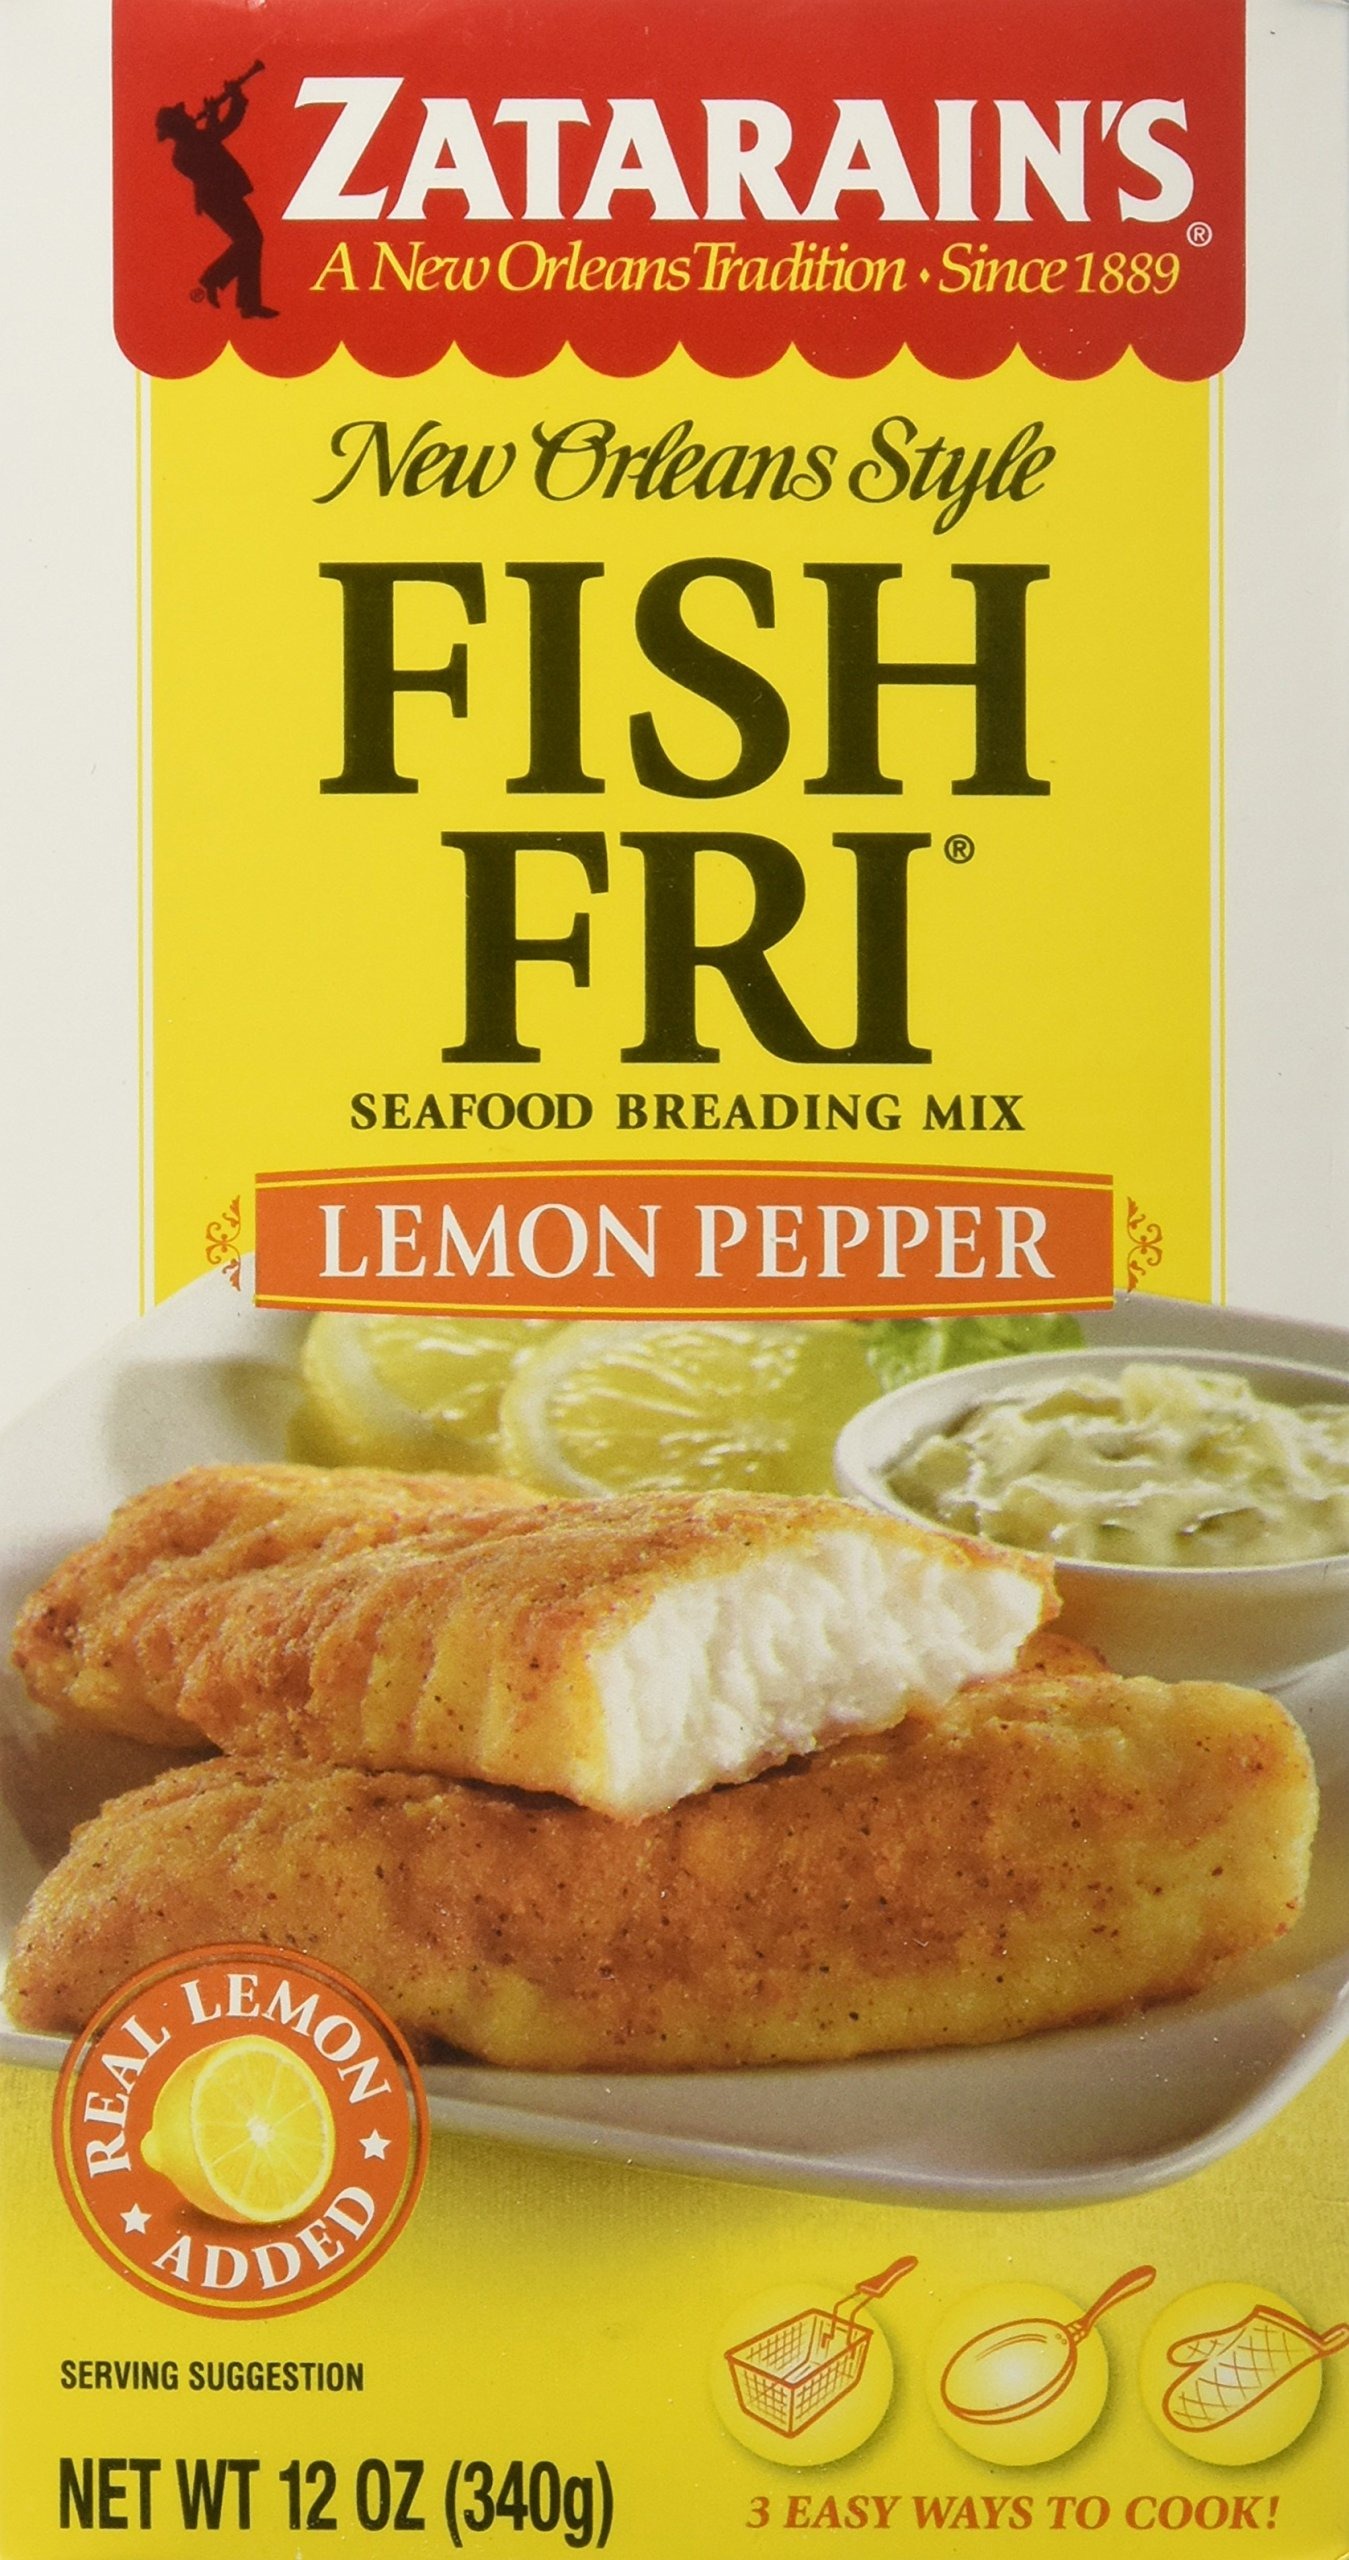
Item Name: Zatarain's Fish Fry Lemon Pepper, 12-ounces (Pack of12)
Bullet Point 1: Pack of twelve, 12-ounce (total of 144-ounce)
Bullet Point 2: Contains added lemon and pepper
Bullet Point 3: 0% Saturated fat
Value: 144.0
Unit: Ounce

Price: 6.41